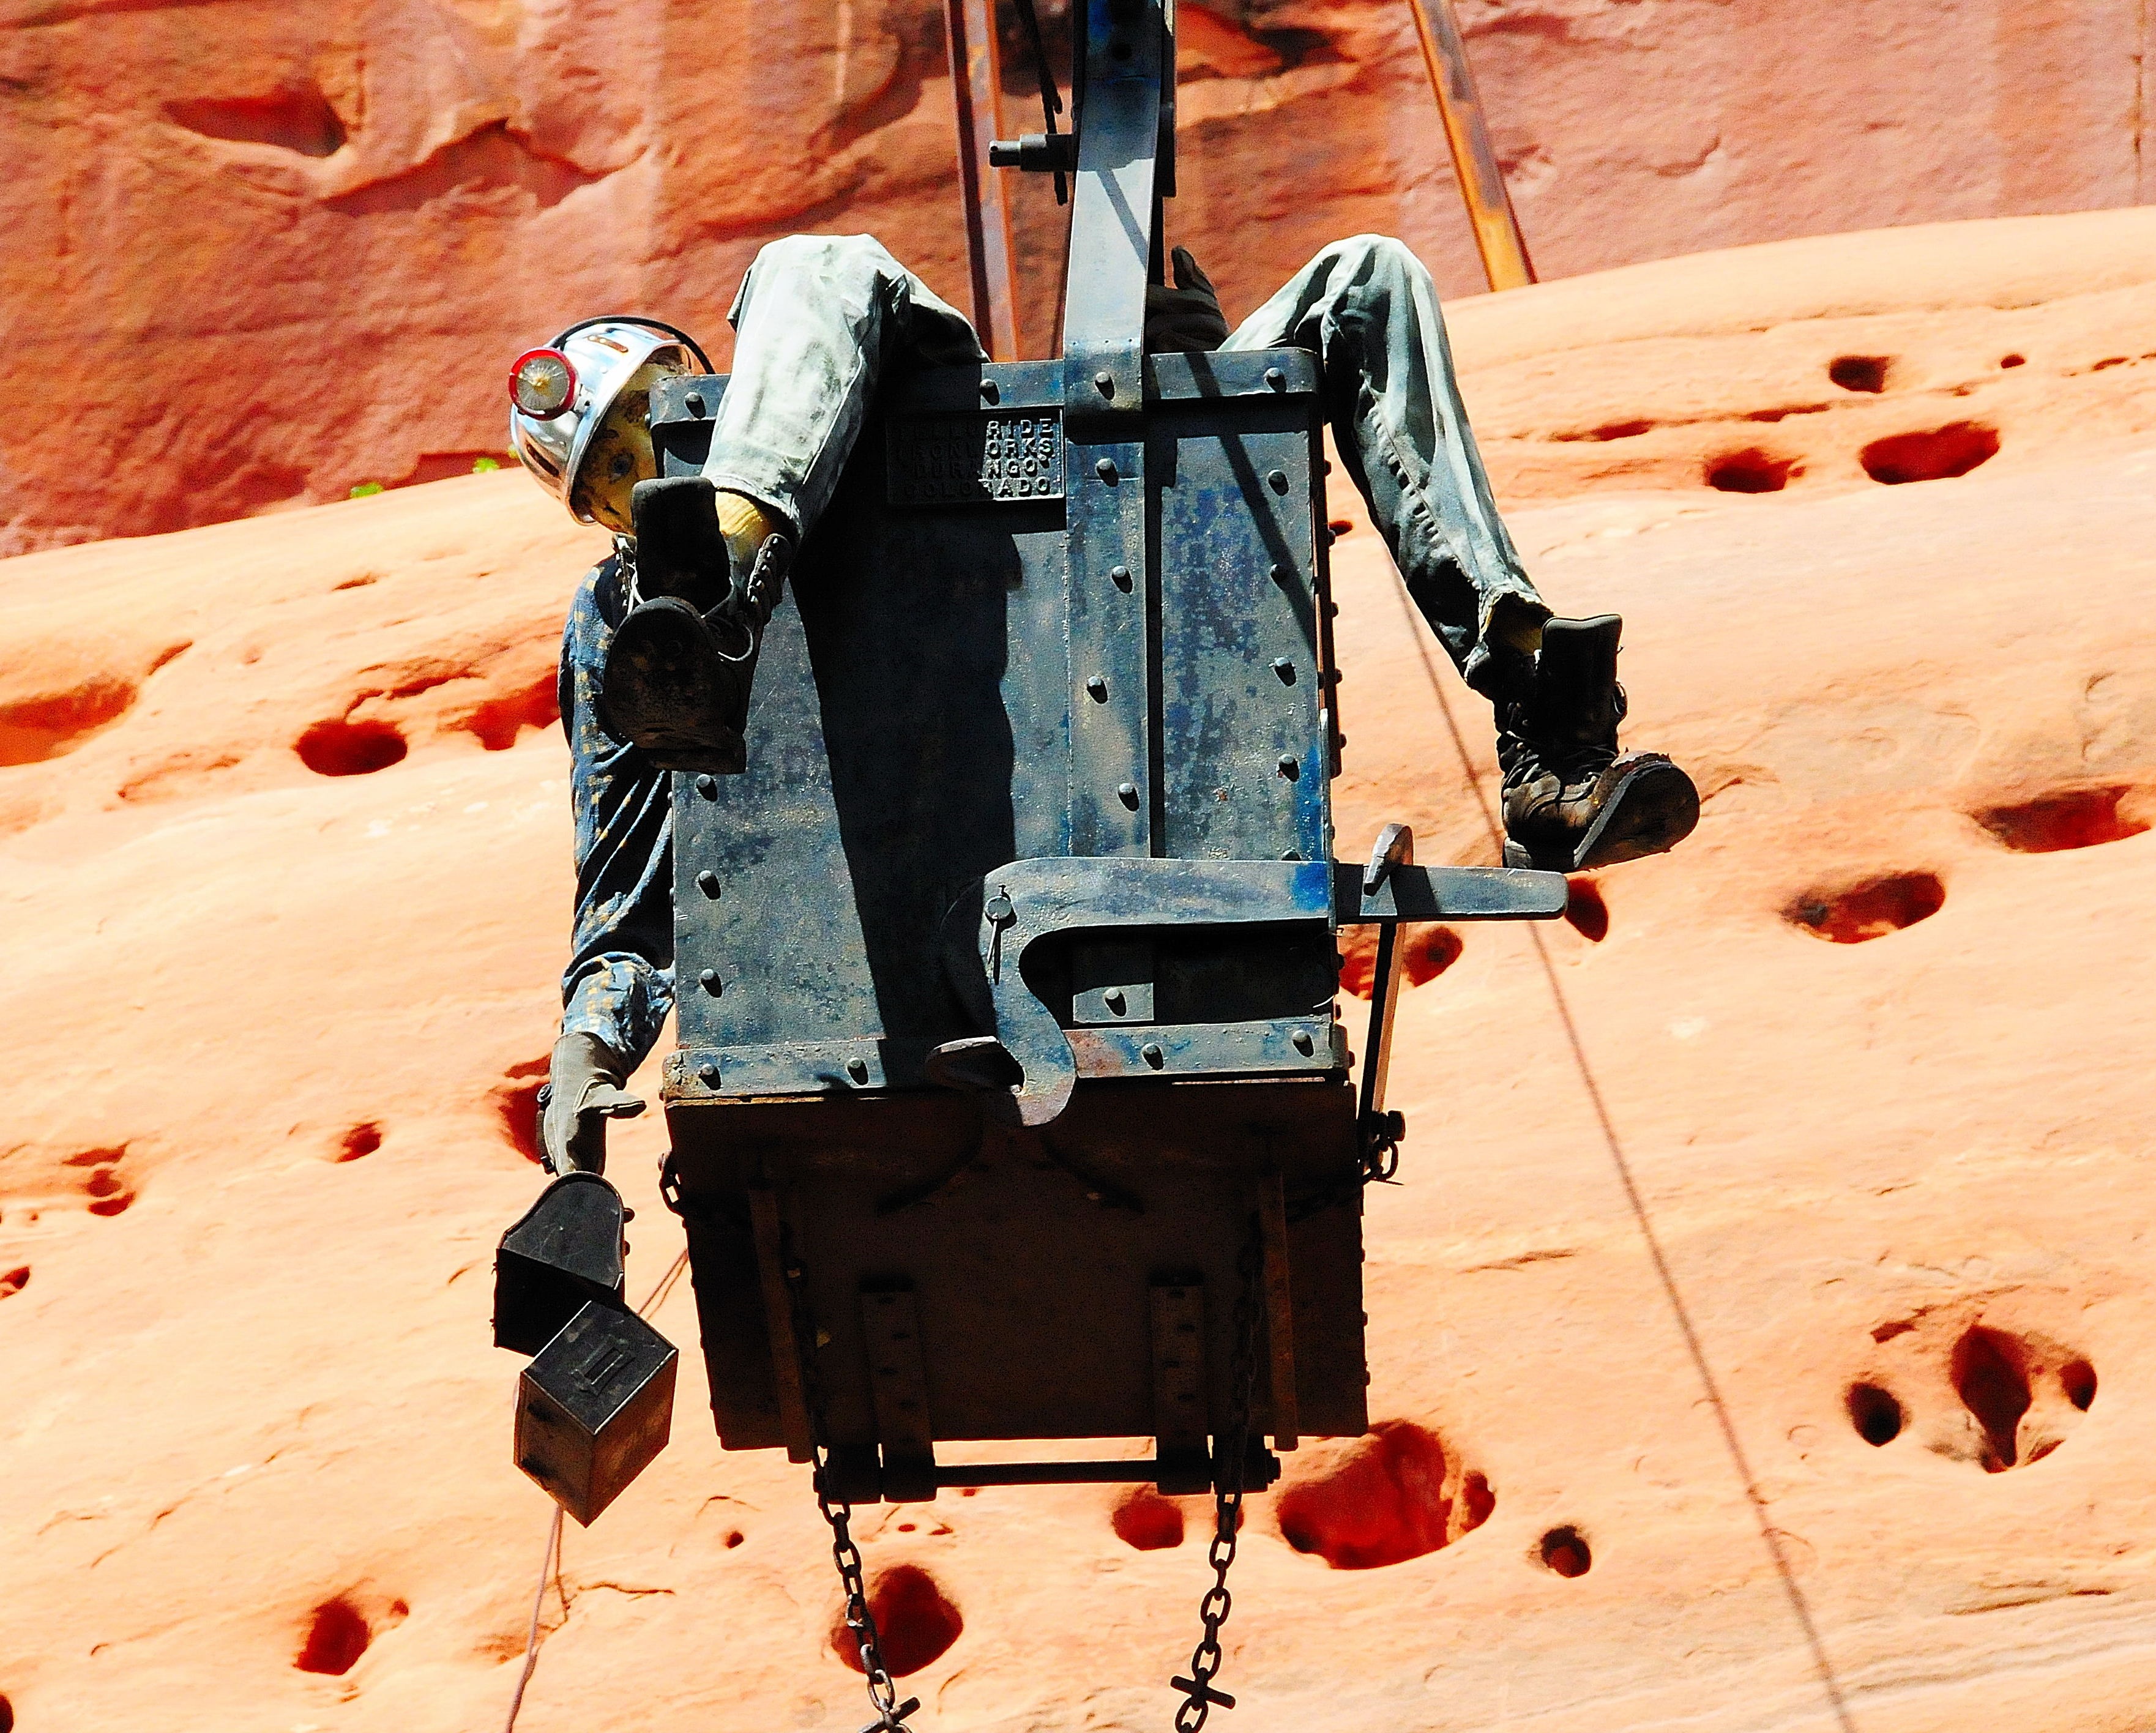
winter, desert, military, soldier, red rock, hardhat, miner